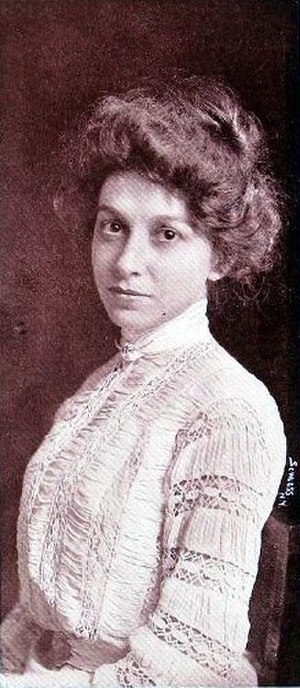
US Open-mesterskabet i damedouble / Vindere
Juliette Atkinson var den første spiller, der vandt mesterskabet mere end to gange. Hun vandt i alt syv titler i perioden 1894-1902 med fem forskellige makkere.
Damedoublemesterskabet ved US Open i tennis er afviklet hvert år siden 1889. De første mange år til og med 1967 under navnet US National Championships, hvor mesterskabet var forbeholdt amatører. Siden 1968 har turneringen været åben, så både professionelle og amatører kan deltage.